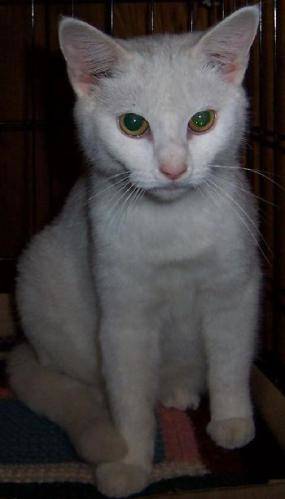
Label: cat